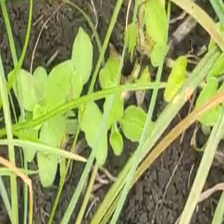
Weed species: Sicklepod_(Senna obtusifolia)